Bill Eason

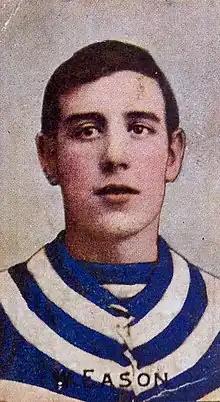
Cigarette card of Eason in 1908

William Eason (2 February 1882 – 6 December 1957) was an Australian rules footballer who played for Geelong Football Club. He was the brother of Geelong great Alec Eason.